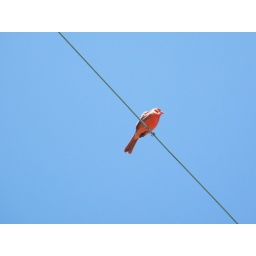
cardinal against the glorious blue sky